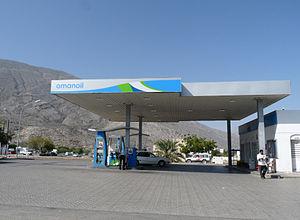
Station-service Oman Oil au nord du Sultanat d'Oman (région Al Batinah)